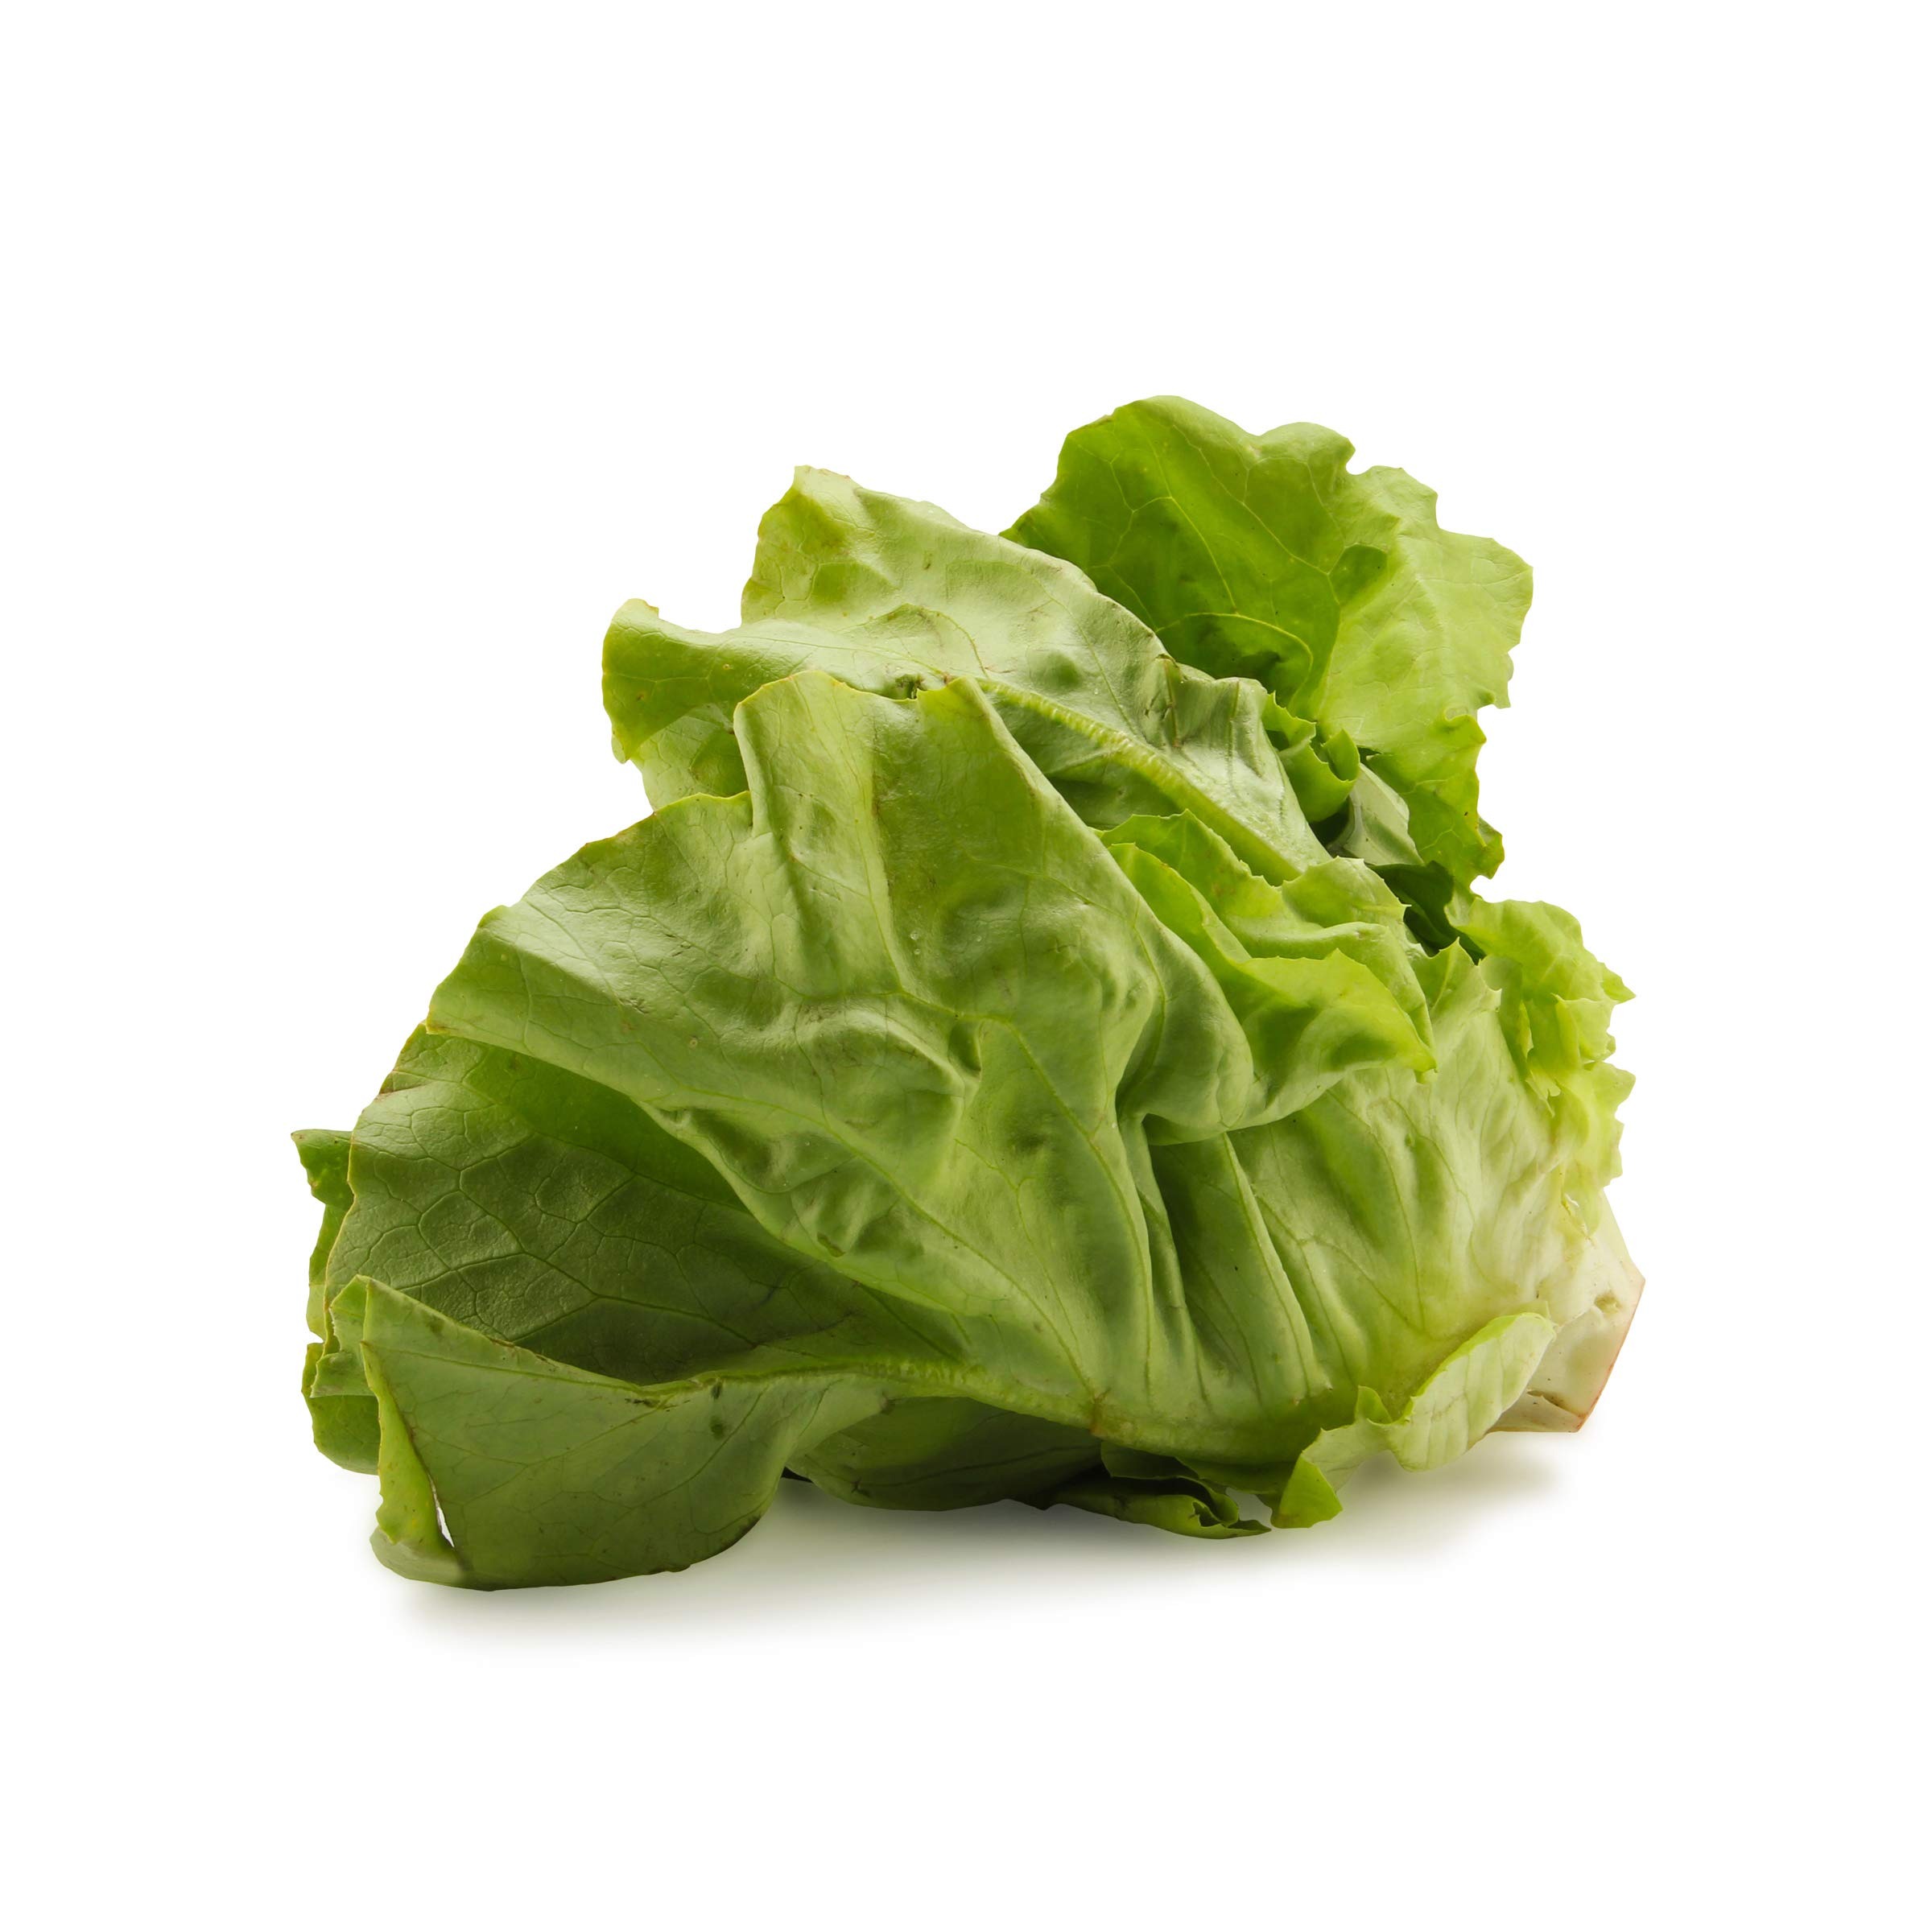
Item Name: Butter Lettuce
Bullet Point 1: Selected and stored fresh
Bullet Point 2: Sourced with high quality standards
Bullet Point 3: Recommended to wash before consuming
Bullet Point 4: Delicious on their own as a healthy snack or as part of a recipe
Value: 1.0
Unit: Count

Price: 2.98